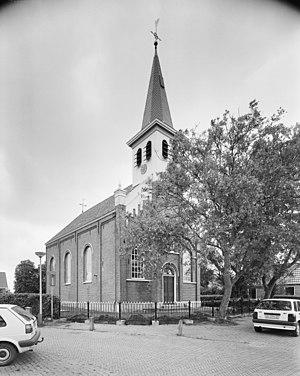
Sibrandabuorren est un village de la commune néerlandaise de Súdwest-Fryslân, dans la province de Frise. Son nom en néerlandais est Sijbrandaburen.